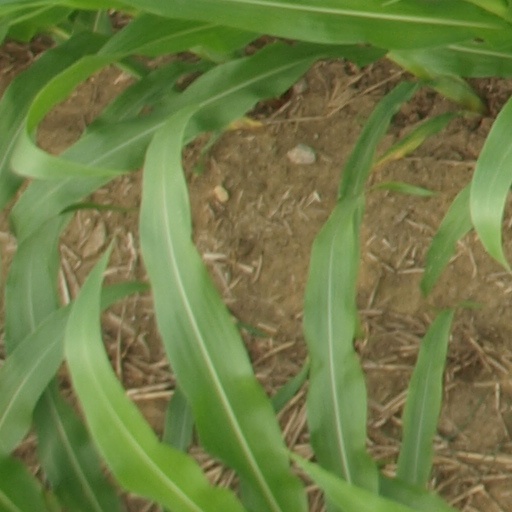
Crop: maize; corn